Horseradish peroxidase

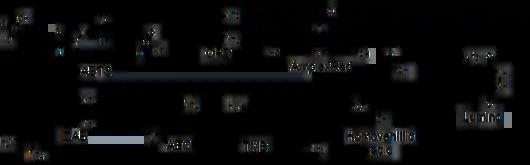
Some of the most common HRP chromogenic substrates. Luminol is the exception, as it is not a chromophore and light is generated after the HRP-catalyzed reaction.

Horseradish peroxidase is a 44,173.9-dalton glycoprotein with six lysine residues which can be conjugated to a labeled molecule. It produces a coloured, fluorimetric or luminescent derivative of the labeled molecule when incubated with a proper substrate, allowing it to be detected and quantified.